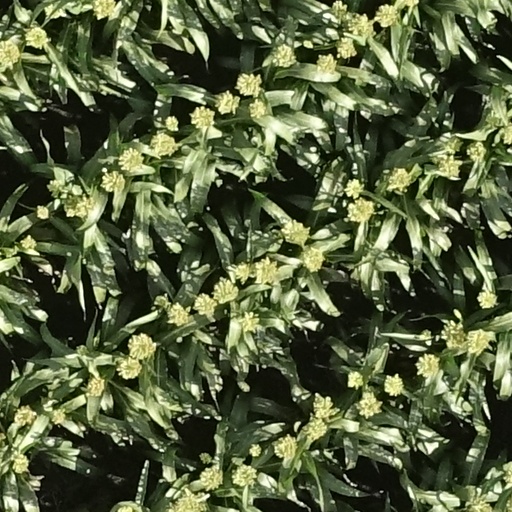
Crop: sorghum